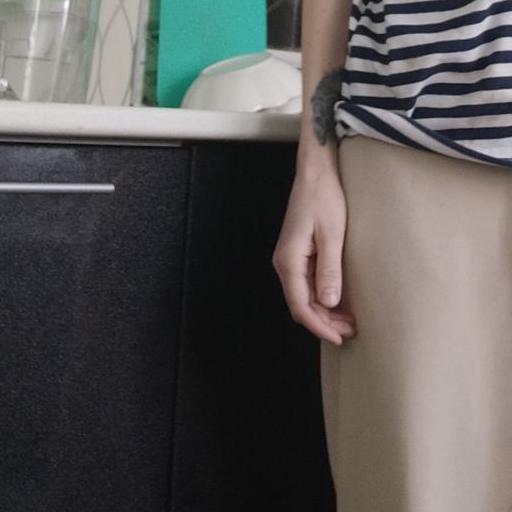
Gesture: no_gesture